Asphodeline lutea

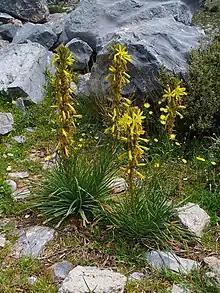
"Asphodeline lutea", habitus

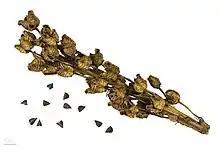
"Asphodeline lutea" - MHNT

Asphodeline lutea (king's spear, yellow asphodel) is a perennial plant native to southeastern Europe, northern Africa, the Caucasus and the Levant. It is grown as a landscaping plant.